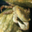
Label: cra